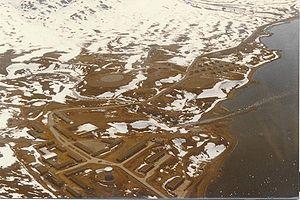
Kangilinnguit est un village situé dans la municipalité de Sermersooq au sud du Groenland. Il ne comptait que 3 habitants en 2019.